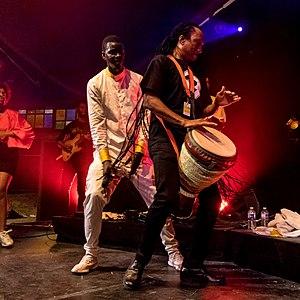
Daara J est un groupe de hip-hop sénégalais. Il se compose de Ndongo D., de Faada Freddy et d'El hadj Man. Le trio s'est formé durant la première moitié des années 1990.